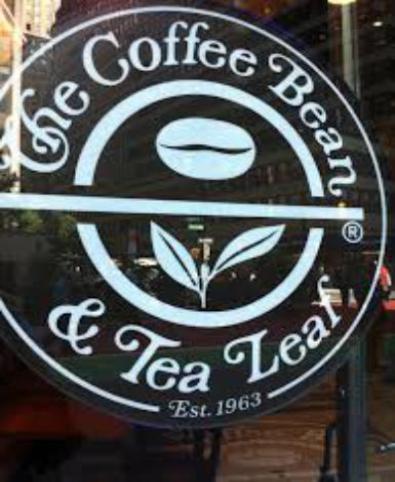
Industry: Food